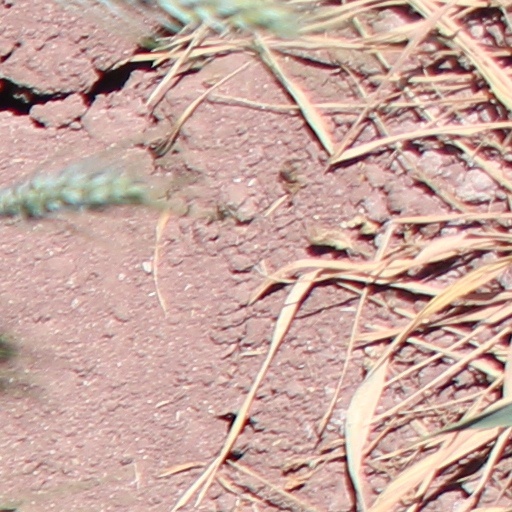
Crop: wheat